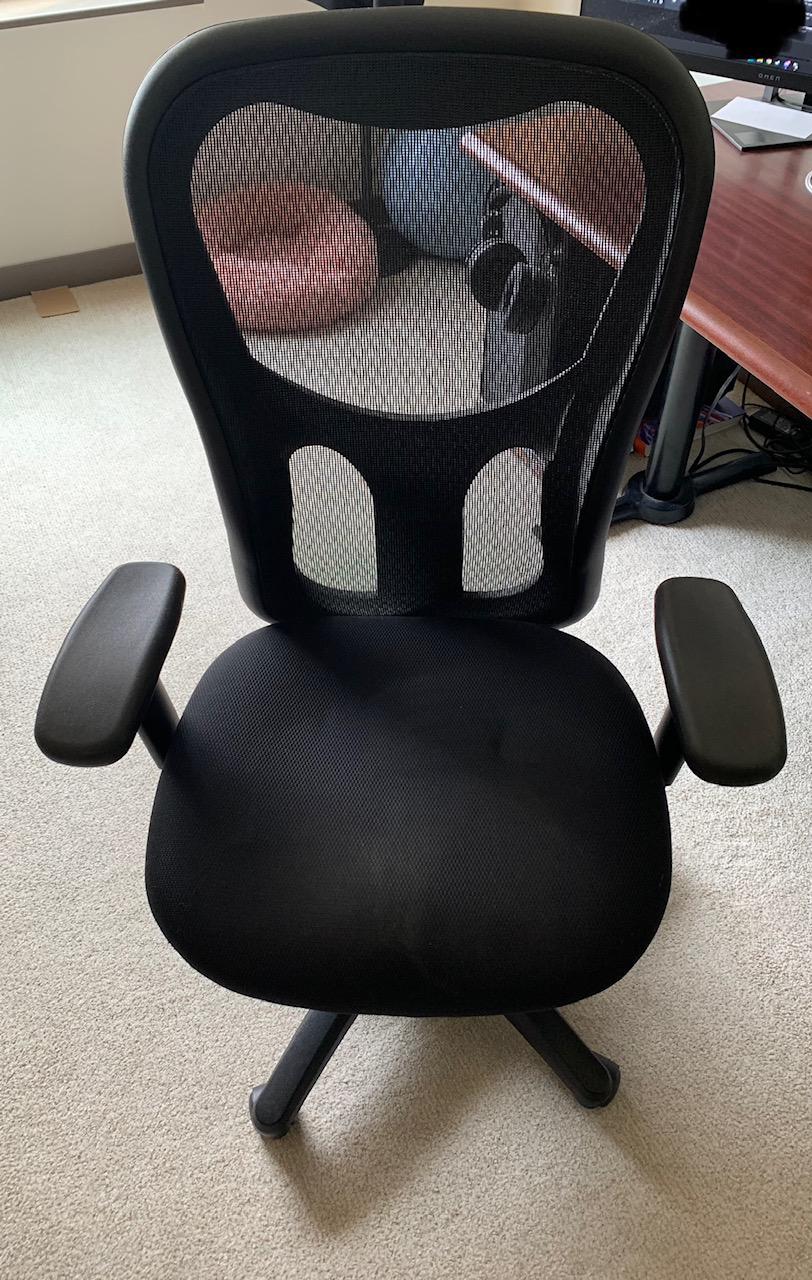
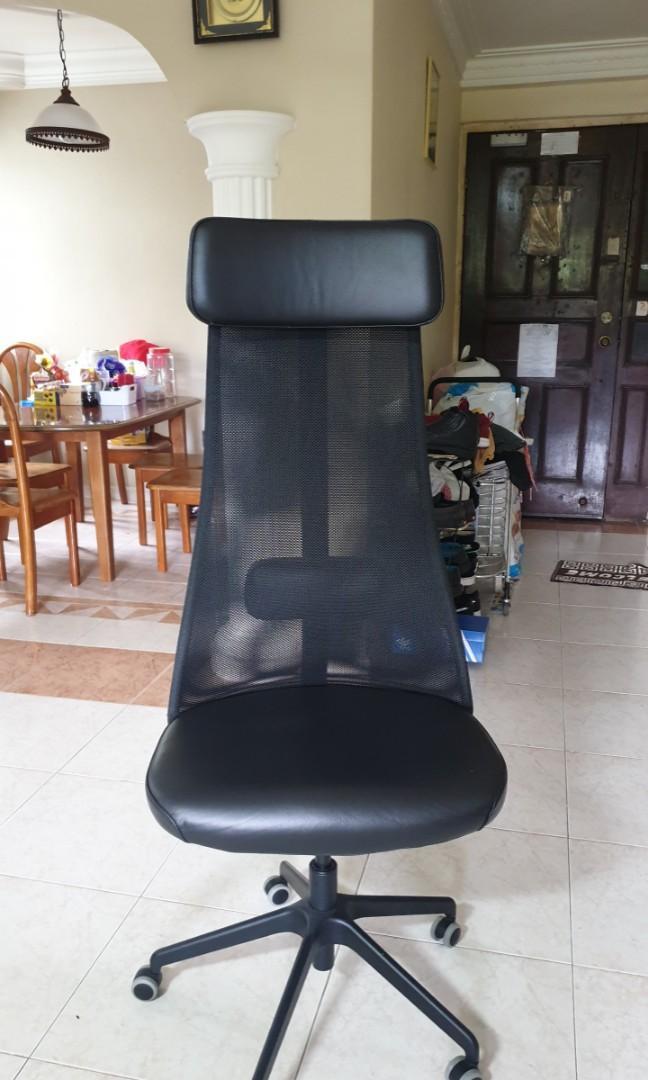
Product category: items_chair
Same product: no